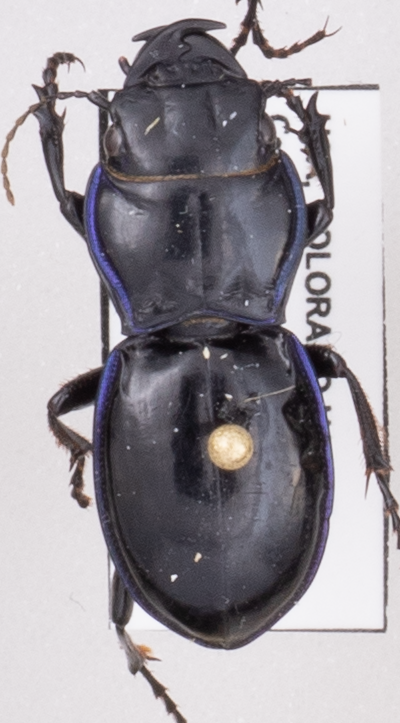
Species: Pasimachus elongatus
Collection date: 2021-07-07
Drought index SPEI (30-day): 1.546
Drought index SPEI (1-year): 0.086
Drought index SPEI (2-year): -0.418